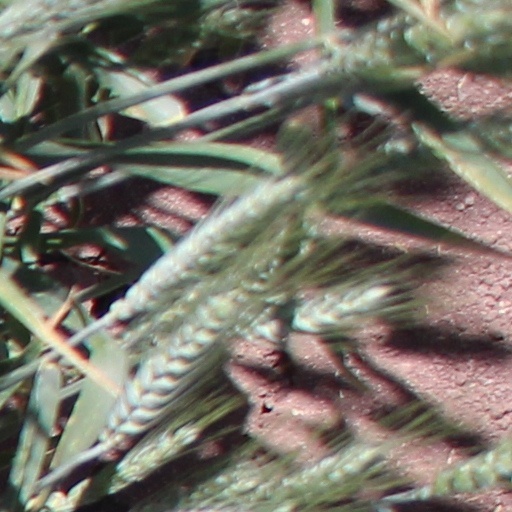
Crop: wheat